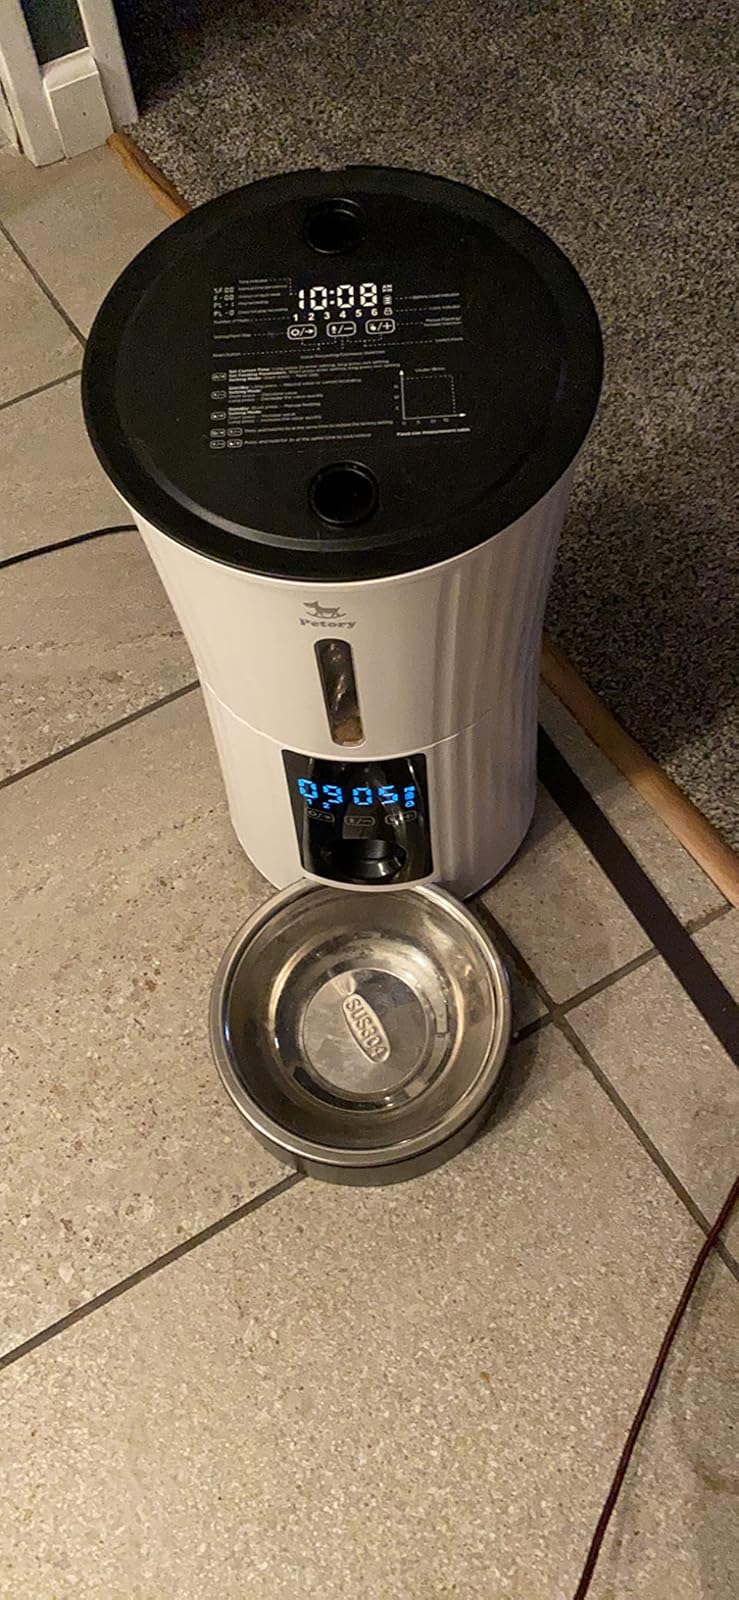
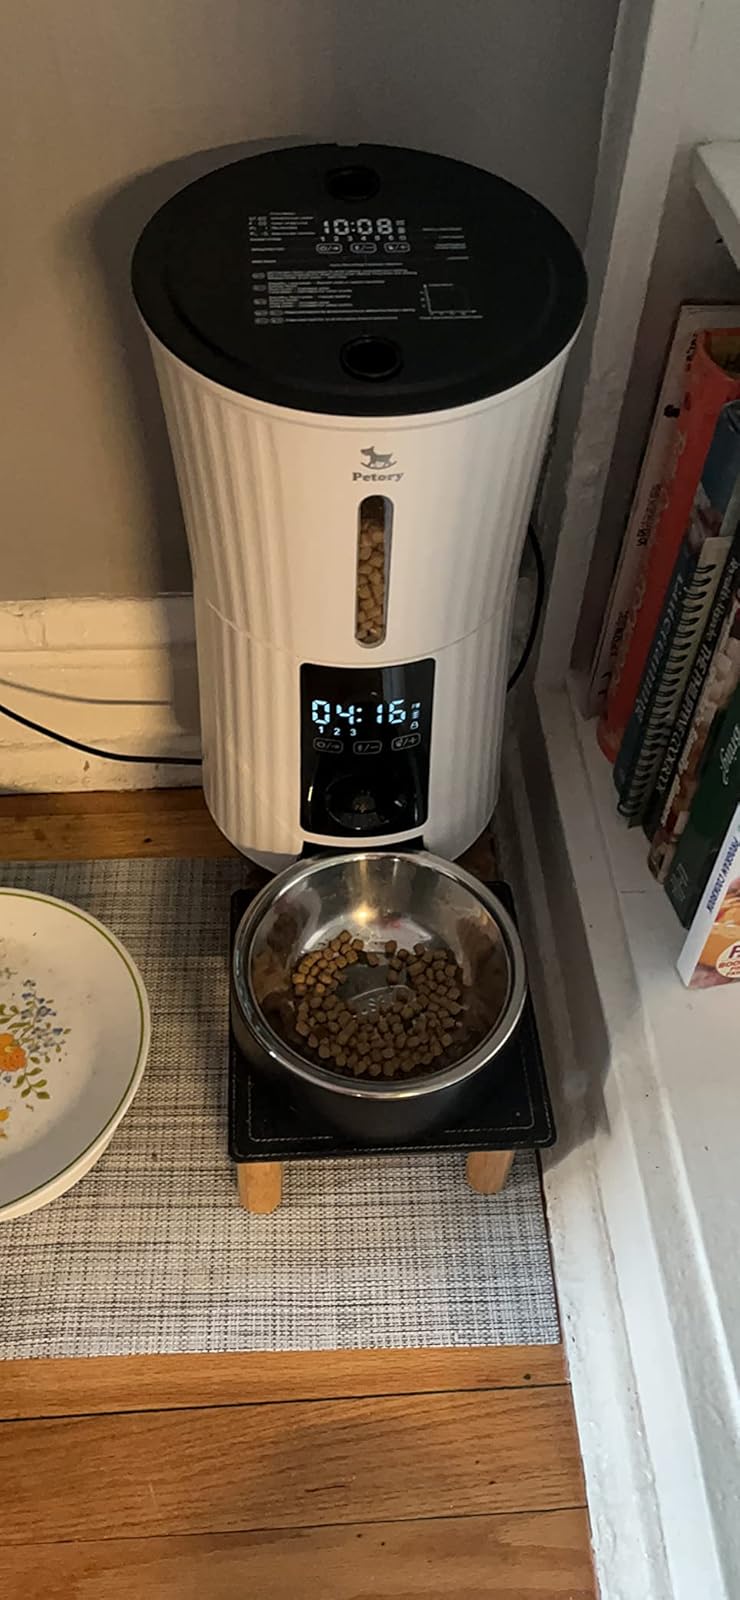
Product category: items_feeder
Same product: yes